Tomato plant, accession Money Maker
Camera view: horizontal (90 deg, fisheye); turntable rotation: 240 degrees
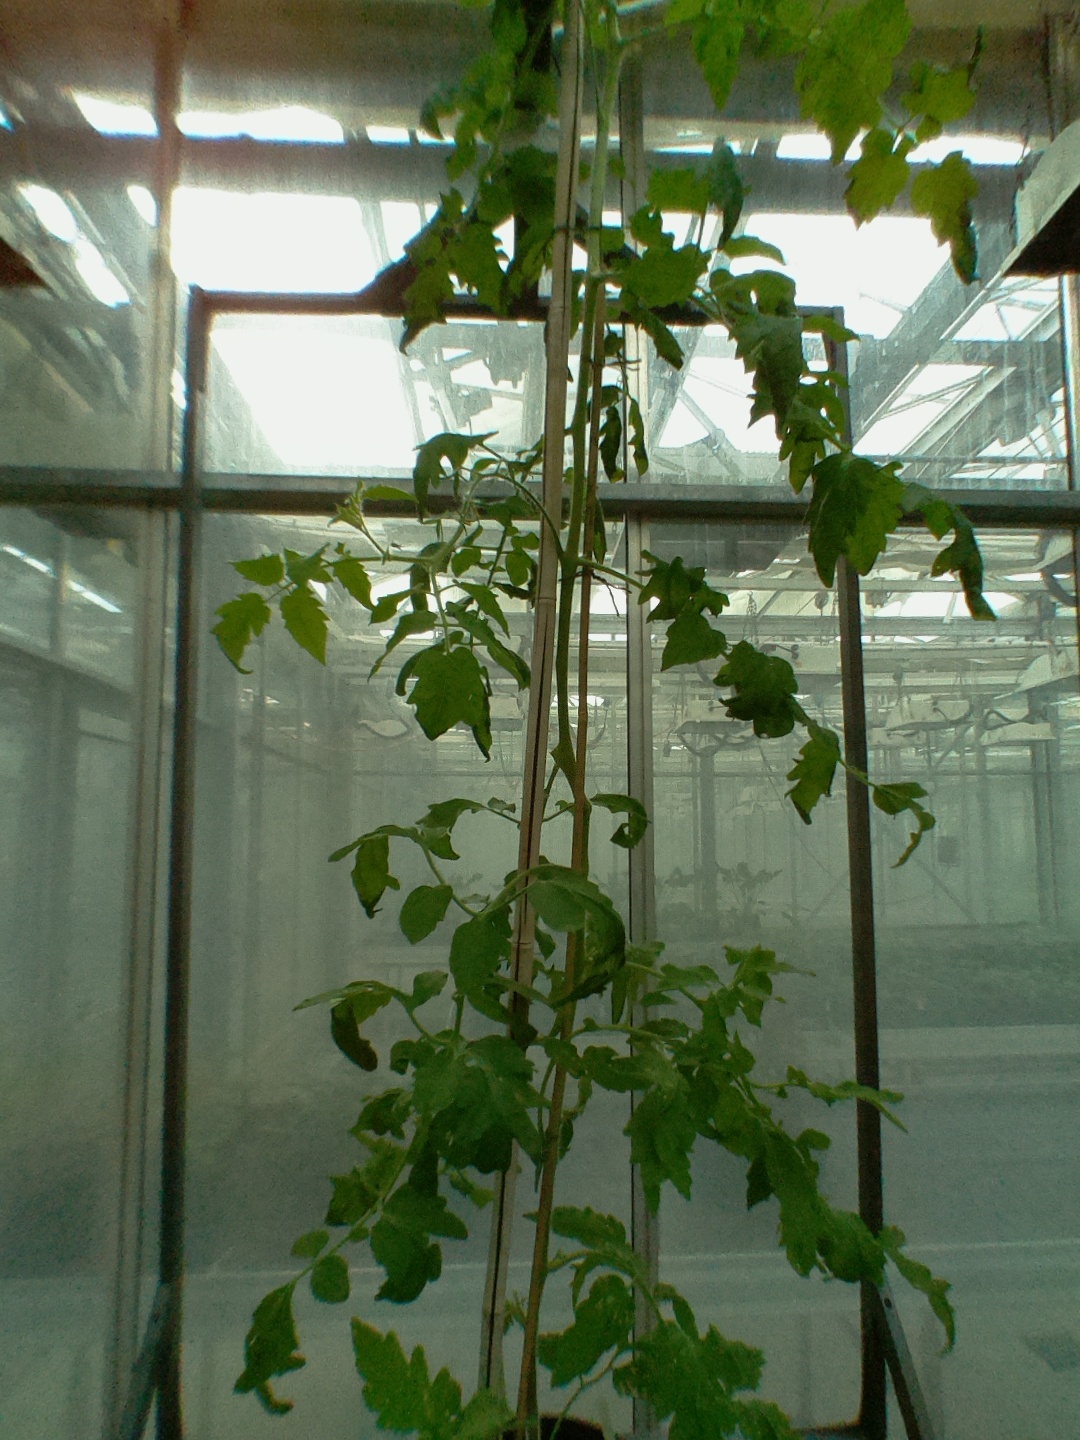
BBCH growth stage 68: Full flowering, 80%-90% of flowers open, more petals falling